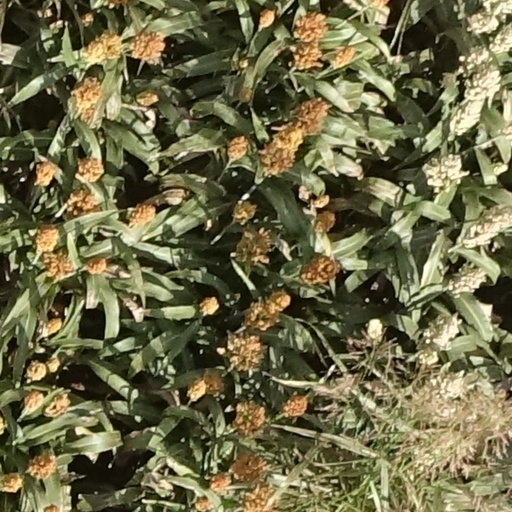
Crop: sorghum